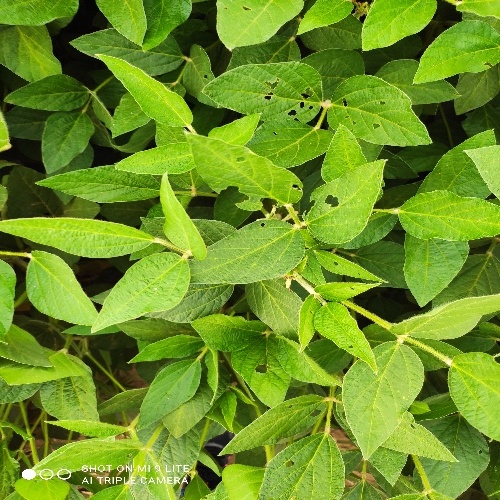
Label: Caterpillar